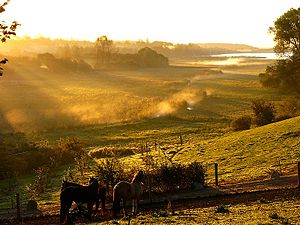
Syltemade Ådal
Syltemae Å har sit udspring i Sørup sø og står desuden i forbindelse med Hvidkilde sø og Ollerup sø. Den har sit udløb ved Ballen.
Syltemaen, landskab ved den fynske kyst.
Syltemade Ådal er en 20m dyb dal, der ligger i Vester Skerninge Sogn på Sydfyn, og som fra tid til anden bliver oversvømmet med havvand. Dalbunden kaldes også syltemaen. Sylt er et gammelt navn for salt og Maden refererer til en strandeng.